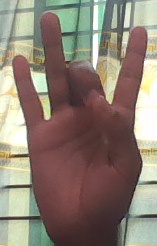
ASL sign: 8